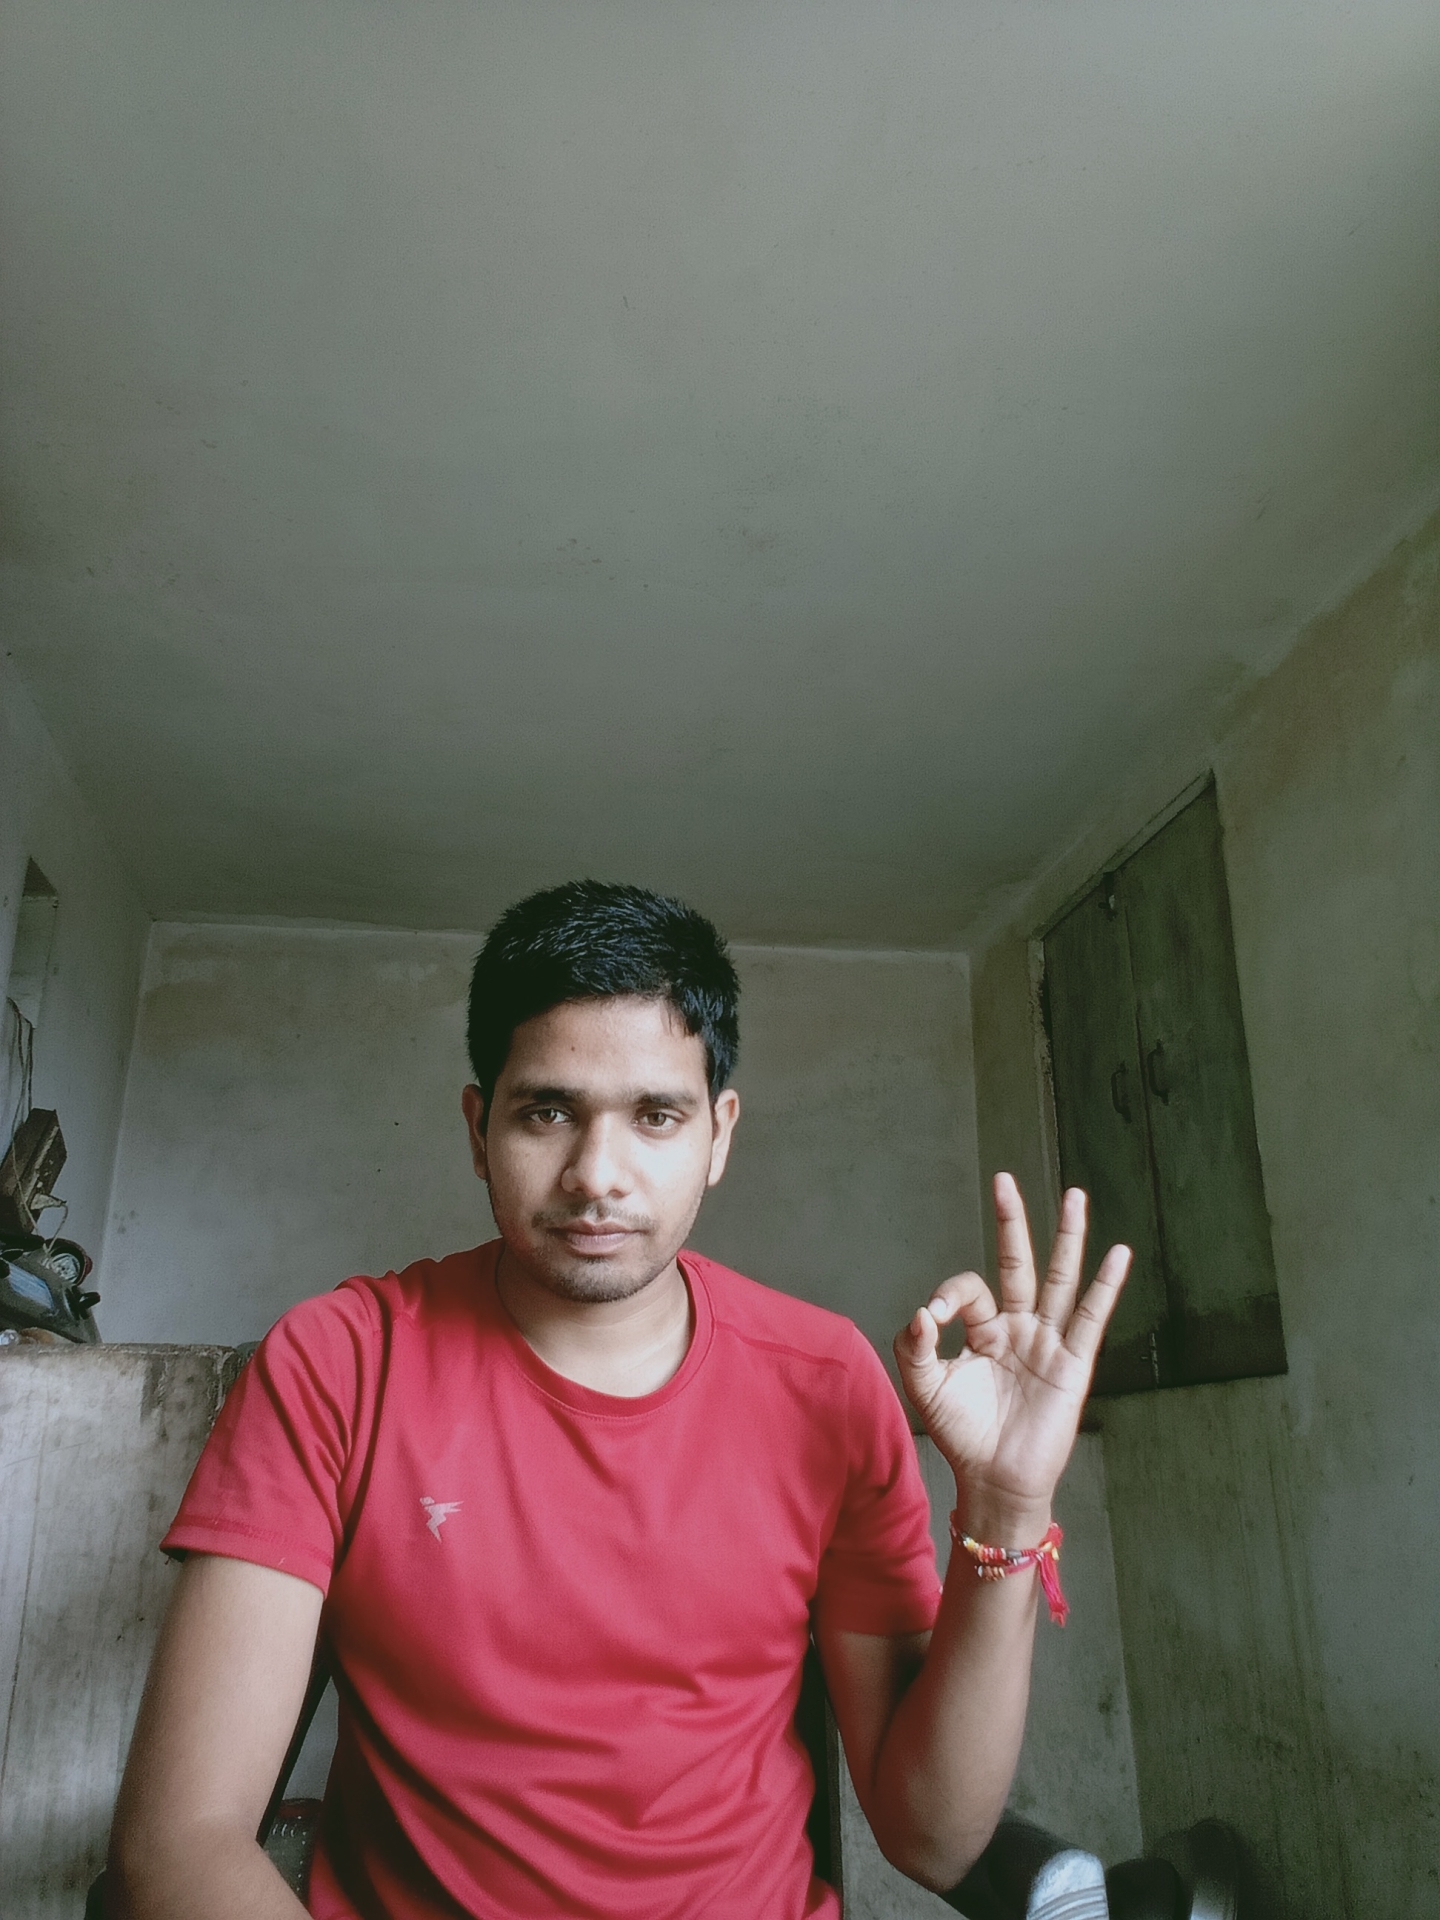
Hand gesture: ok